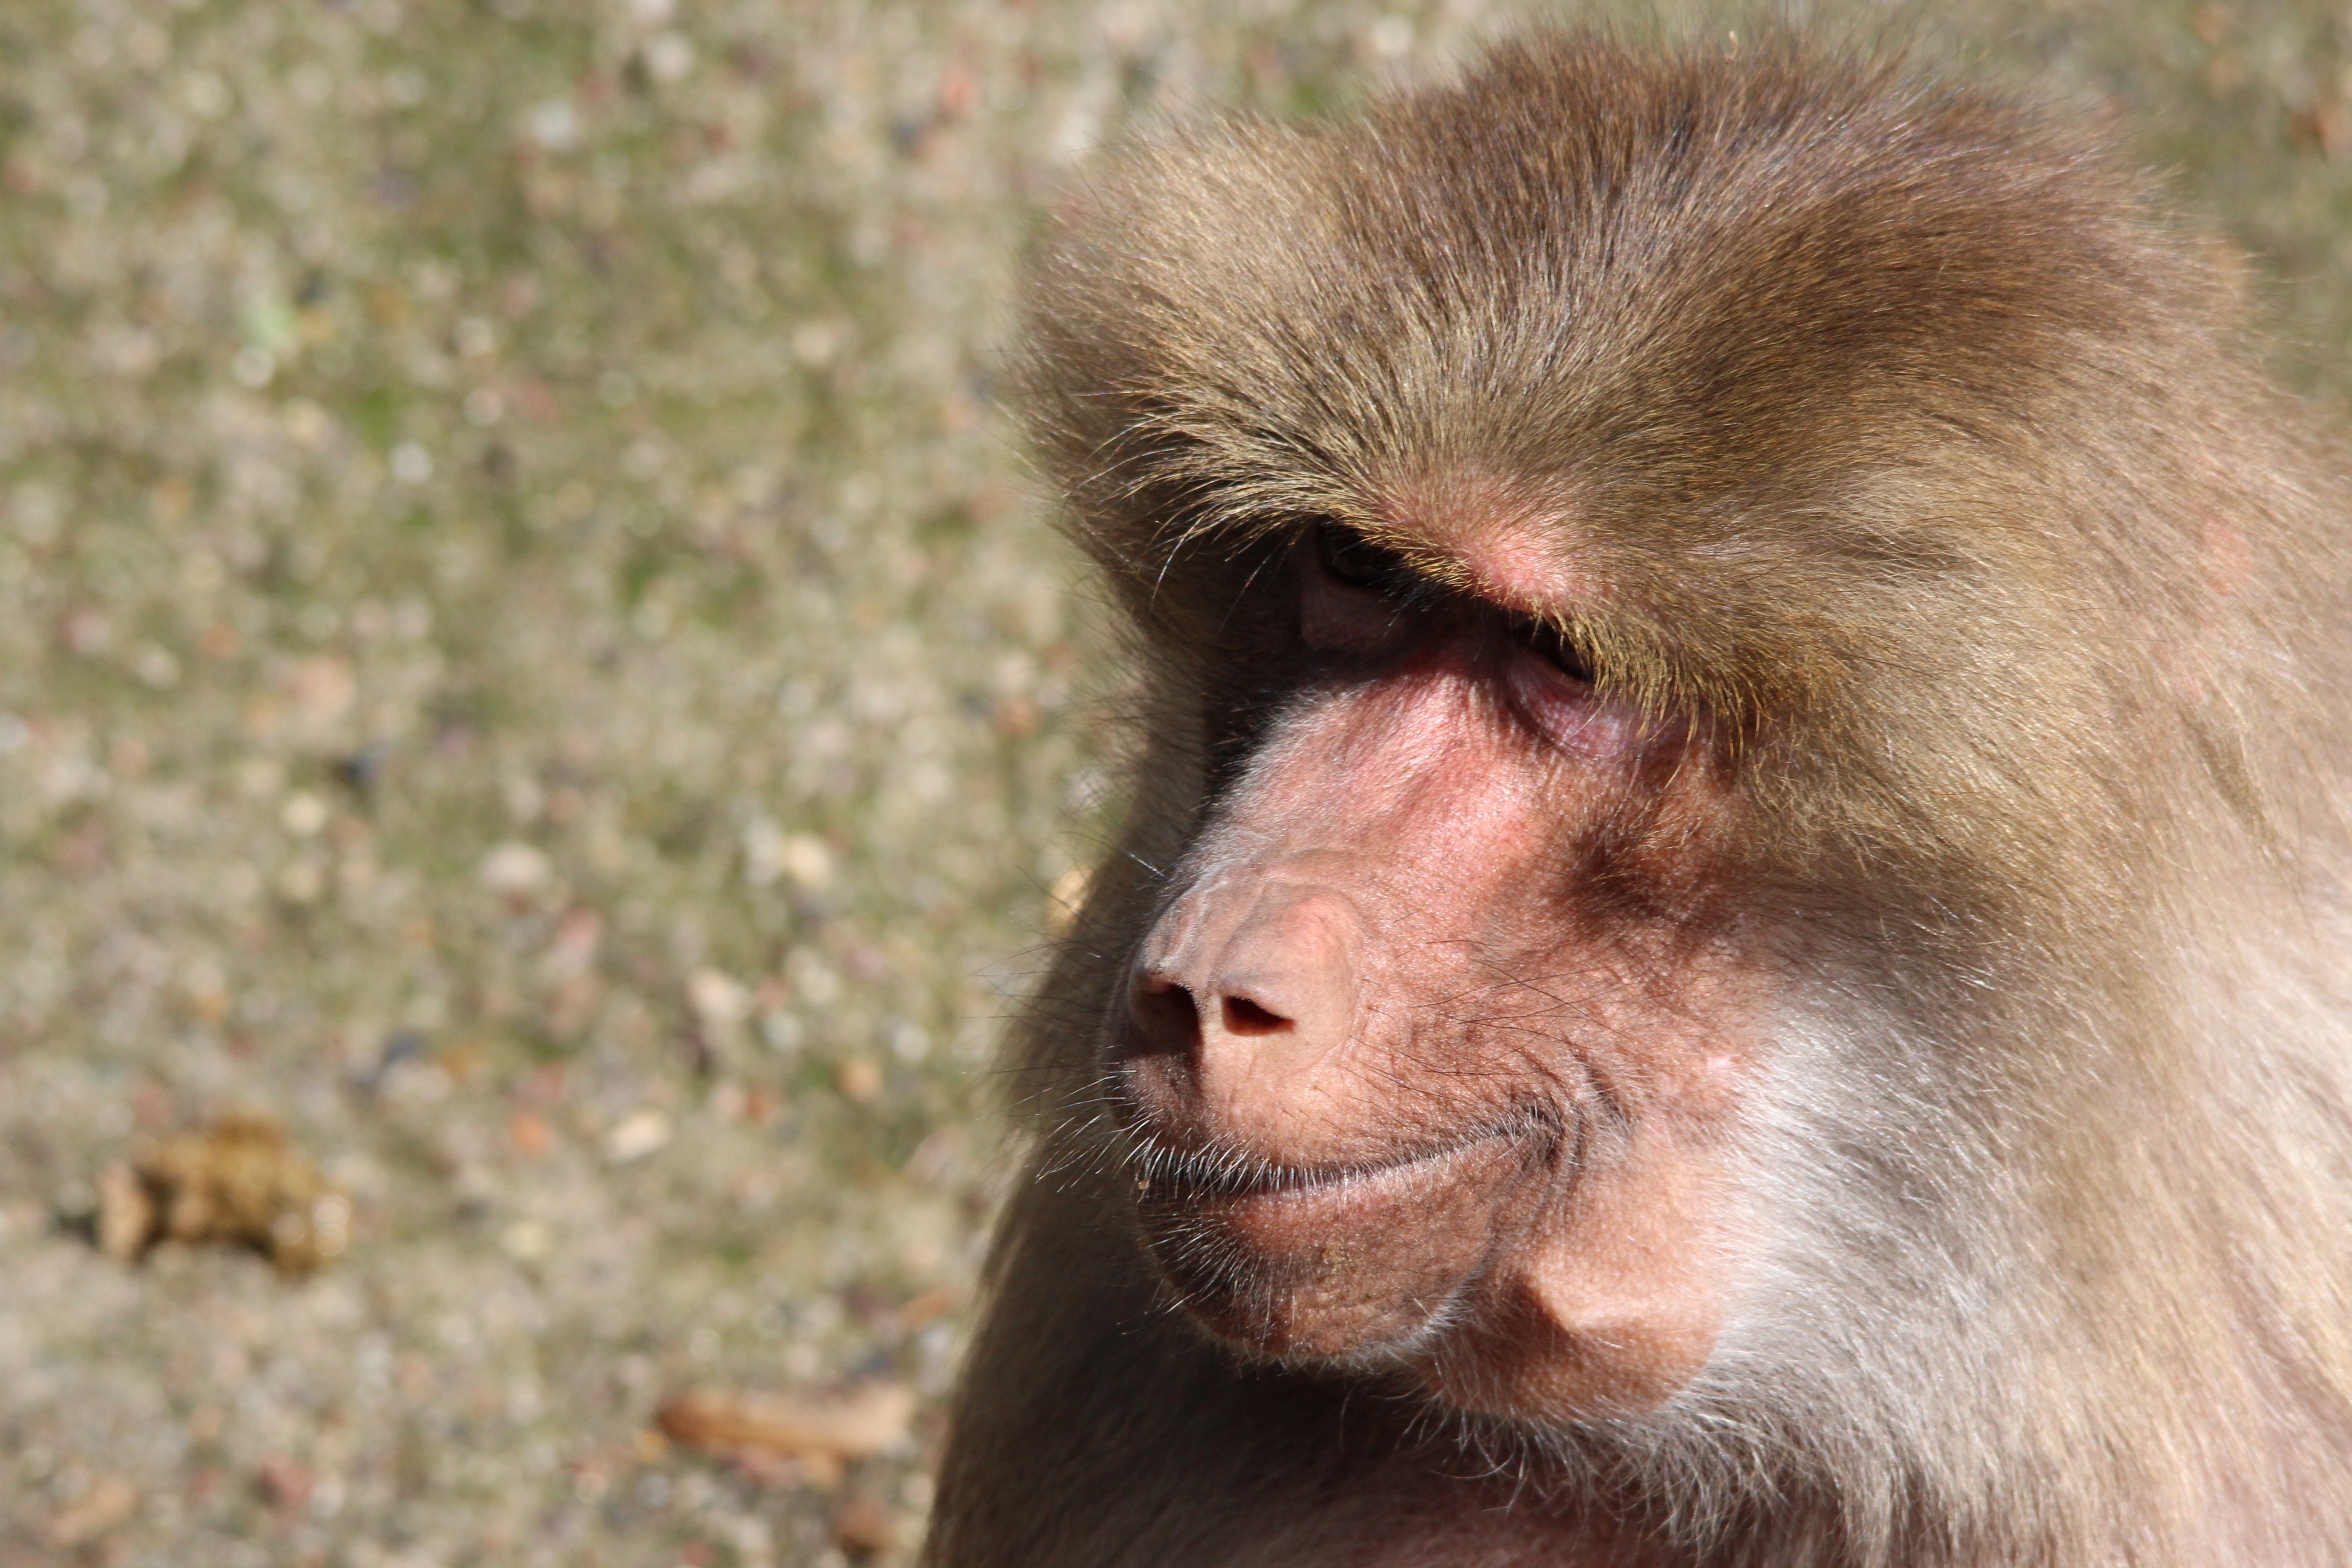
animal, wildlife, mammal, monkey, fauna, primate, ape, baboon, animals, vertebrate, baboons, primates, macaque, old world monkey, old world monkeys, hamadryas, papio hamadryas, japanese macaque